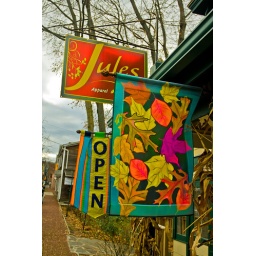
Three colorful signs in front of a New Paltz store on a dreary fall day.